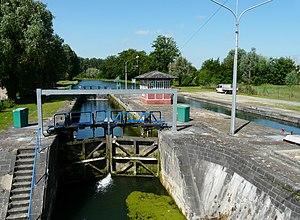
Écluse de Thun-l'Évêque sur le canal de l'Escaut
Thun-l'Évêque est une commune française située dans le département du Nord, en région Hauts-de-France.